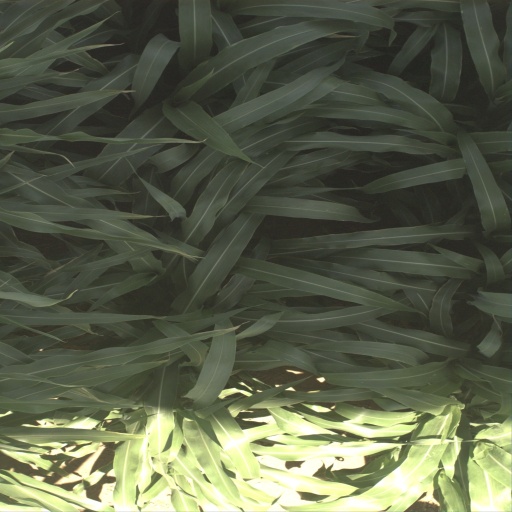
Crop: sorghum